Answer in natural language. Considering the relative positions, is Doorway (marked A) to the left or right of dark brown colour bed (marked C)? Choose between the following options: left or right
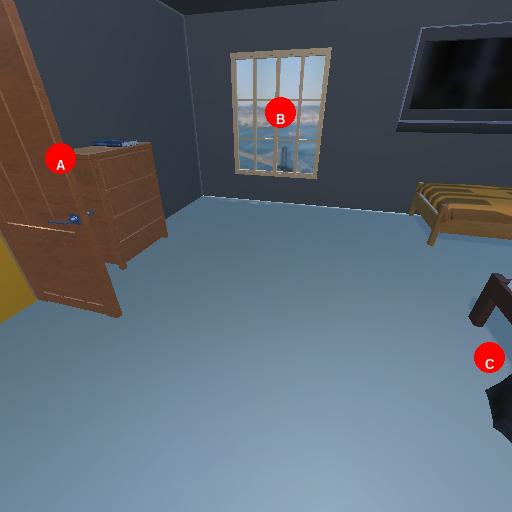
<answer>left</answer>